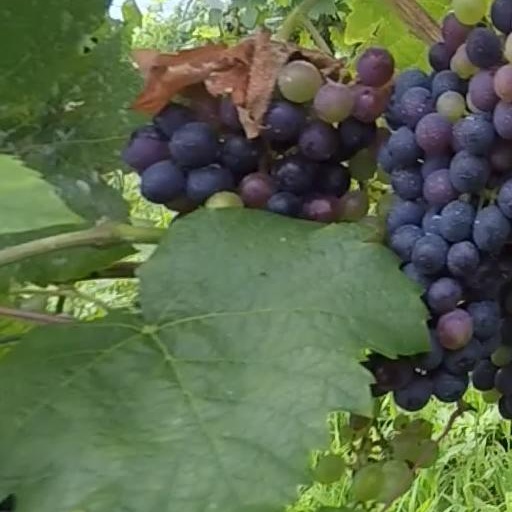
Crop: grape